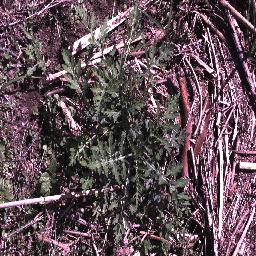
Label: parthenium